Lauren Alaina

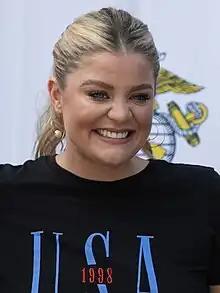
Alaina in 2023

Lauren Alaina Kristine Suddeth (born November 8, 1994) is an American singer and songwriter from Rossville, Georgia. She was the runner-up on the tenth season of "American Idol." Her debut studio album, "Wildflower," was released on October 11, 2011. Her second album, "Road Less Traveled," was released January 27, 2017. Alaina later achieved her first number one on the Country Airplay chart with the album's title track. Her second number one came later that year when she simultaneously topped five "Billboard" charts with her friend and former classmate Kane Brown on their Diamond certified duet "What Ifs". In addition to this song with Brown, Alaina became an in-demand duet vocalist throughout the next few years, appearing on number one collaborations with Hardy, Devin Dawson, and Dustin Lynch. Her third studio album, "Sitting Pretty on Top of the World", was released on September 3, 2021.